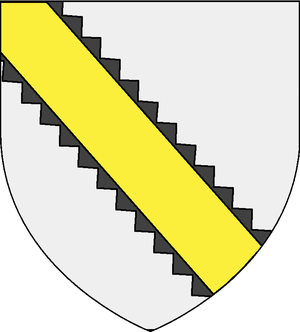
Blason Monnier de Romefort, d'argent à la bande dentelée de sable remplie d'or
Le château de Tirpoil, parfois Thyrepoïl, est édifié de 1842 à 1908 dans le style Renaissance à Montilliers dans le département français du Maine-et-Loire, à proximité des vestiges d'un premier logis mentionné au XVᵉ siècle.
Le château de La Coindrie, construit vers la fin du XIXᵉ siècle à l'entrée de l'ancienne commune de La Coudre, se trouve à Argentonnay, dans le département français des Deux-Sèvres.